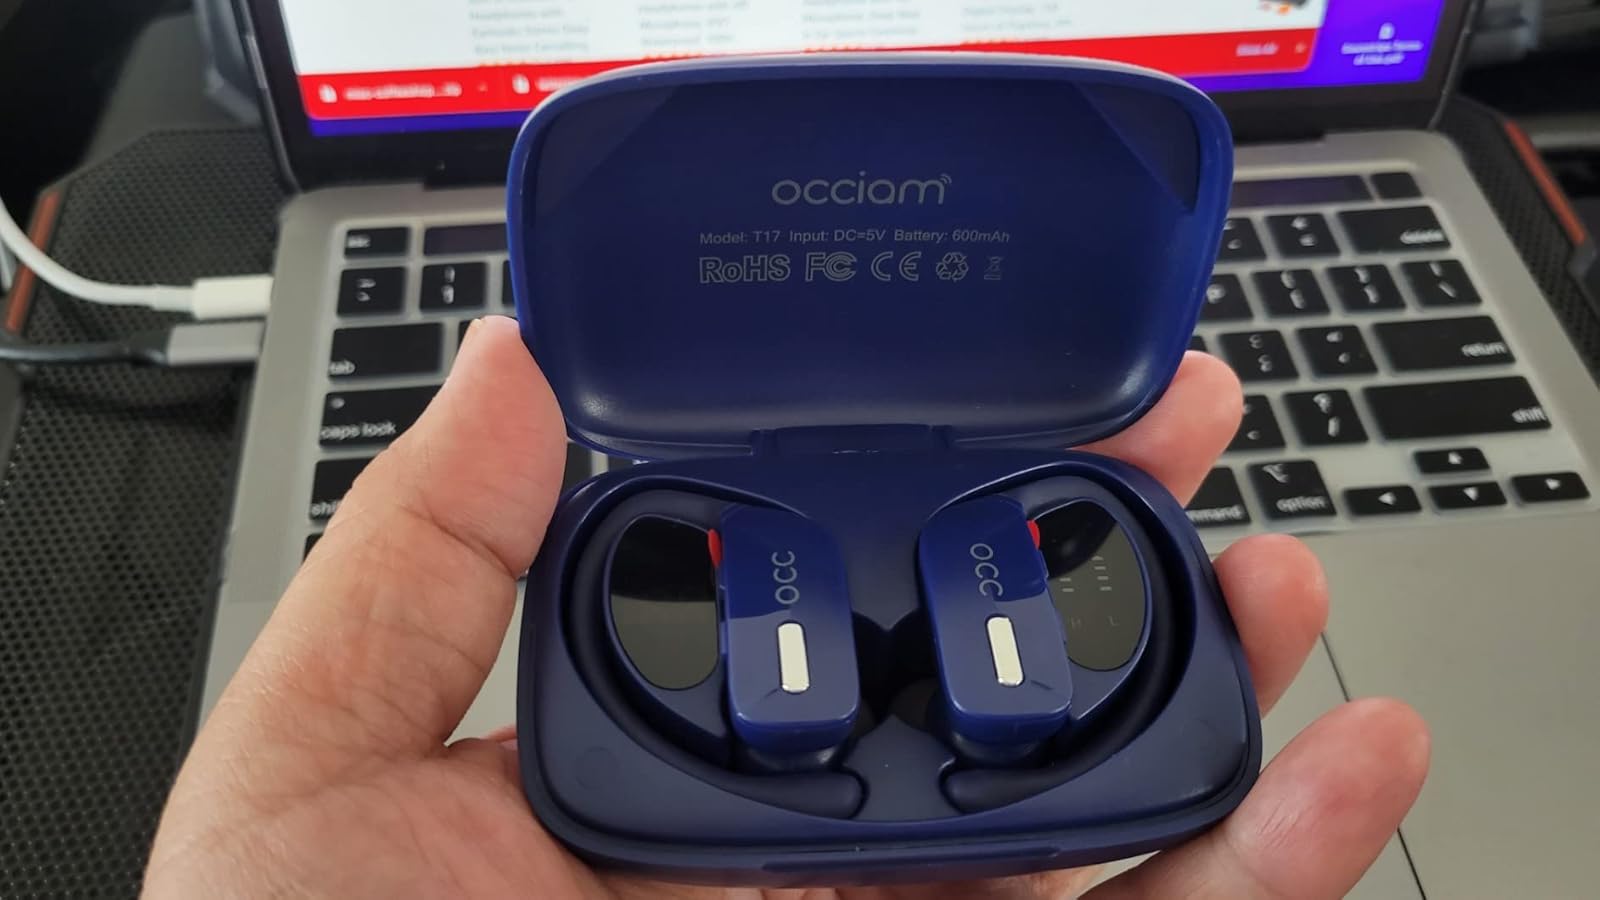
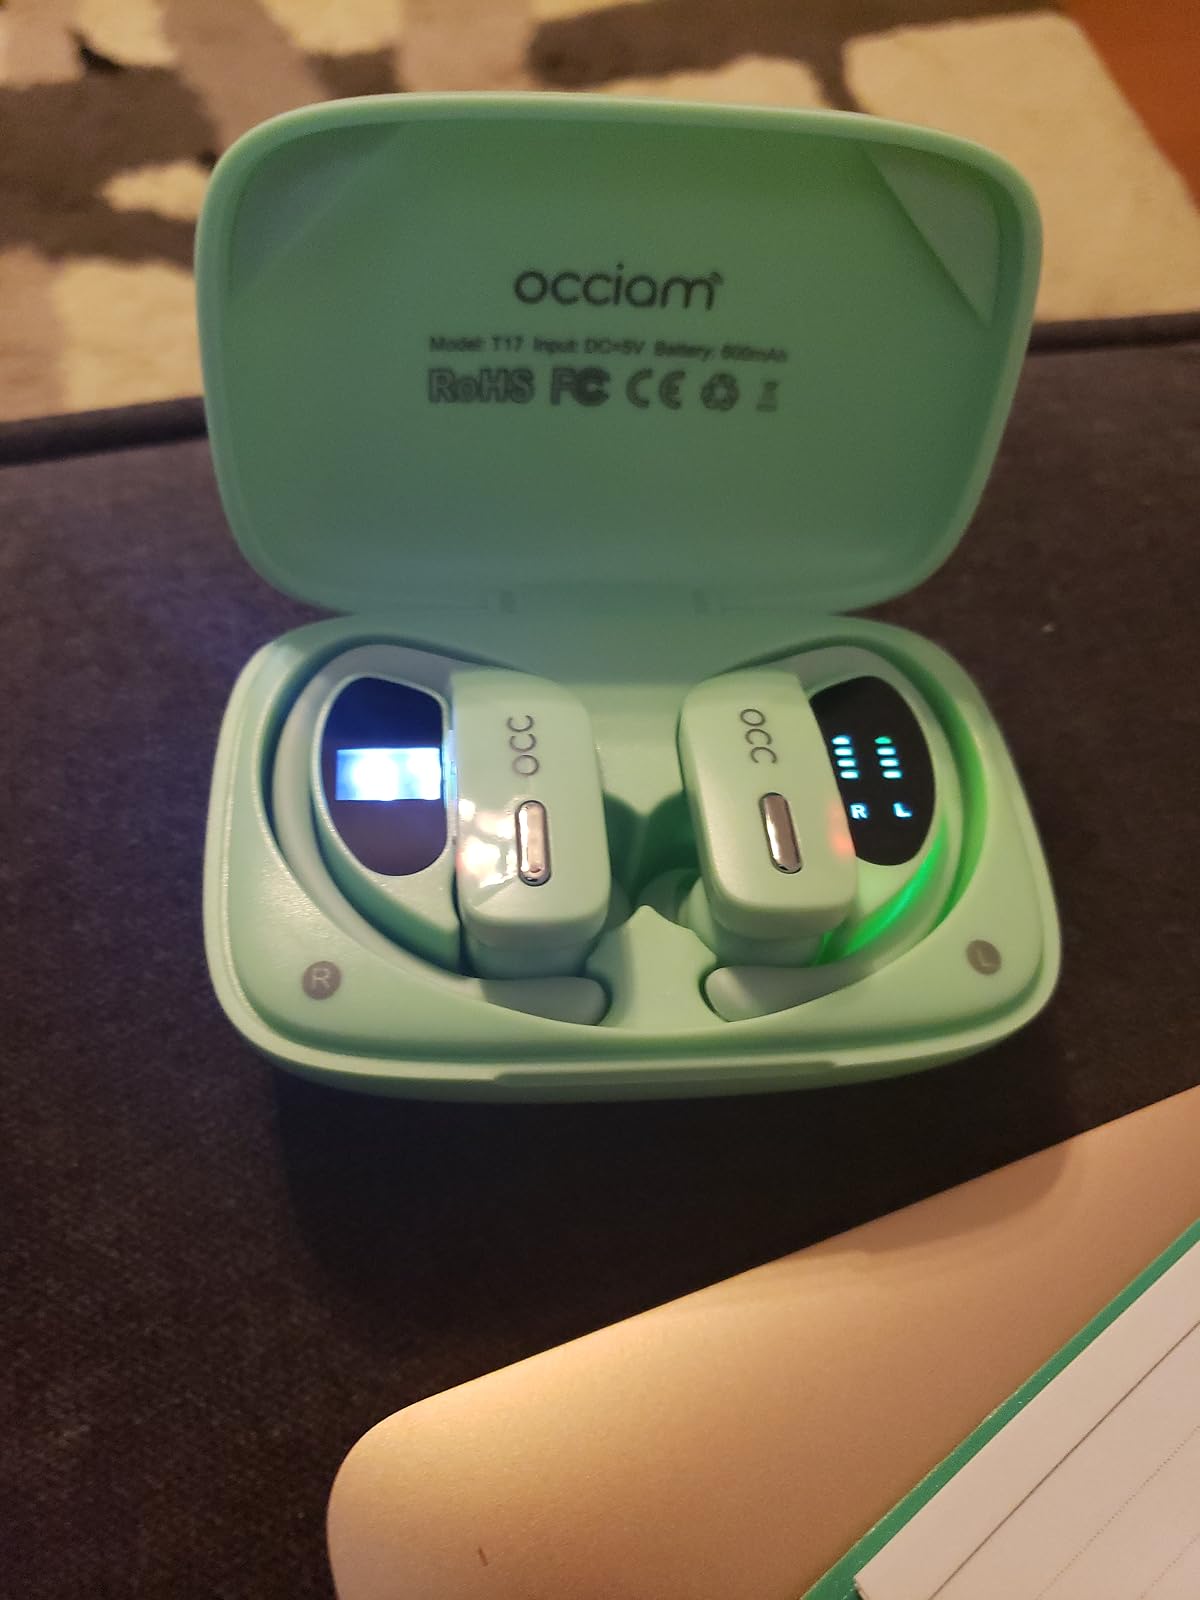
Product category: earbuds
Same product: no